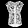
Label: Shirt